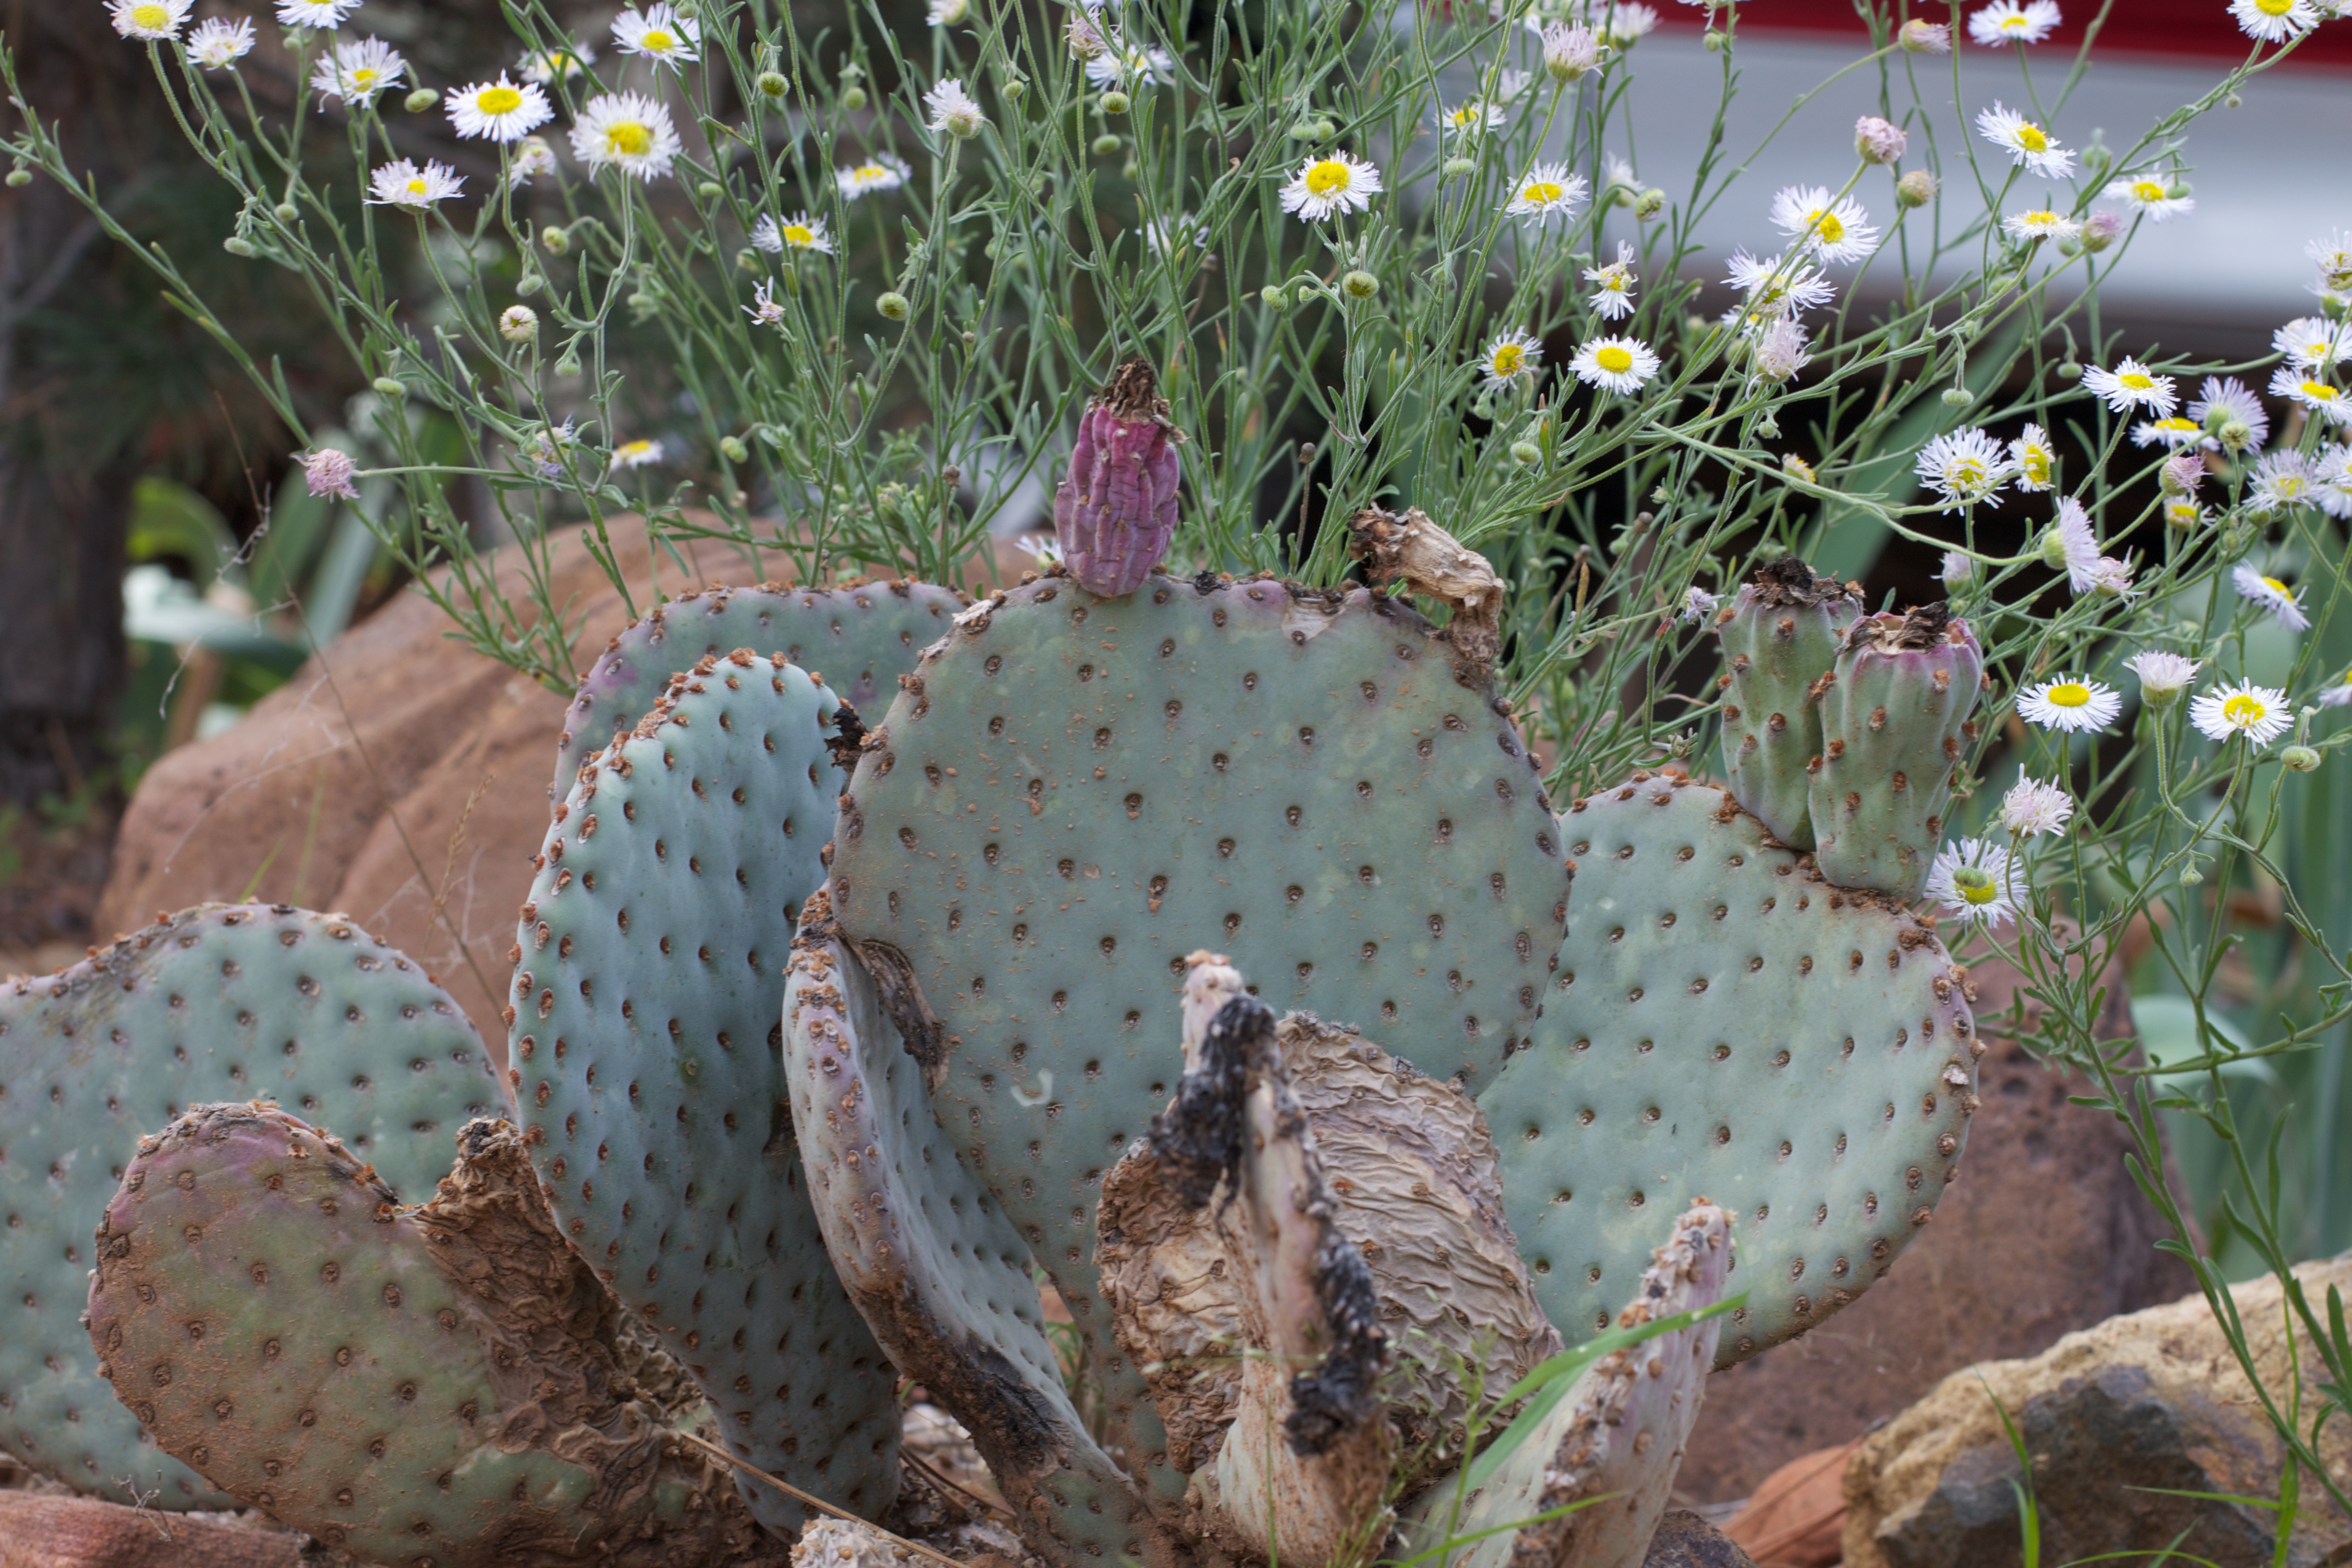
cactus, plant, flower, botany, garden, flora, fauna, 2010365, flowering plant, prickly pear, land plant